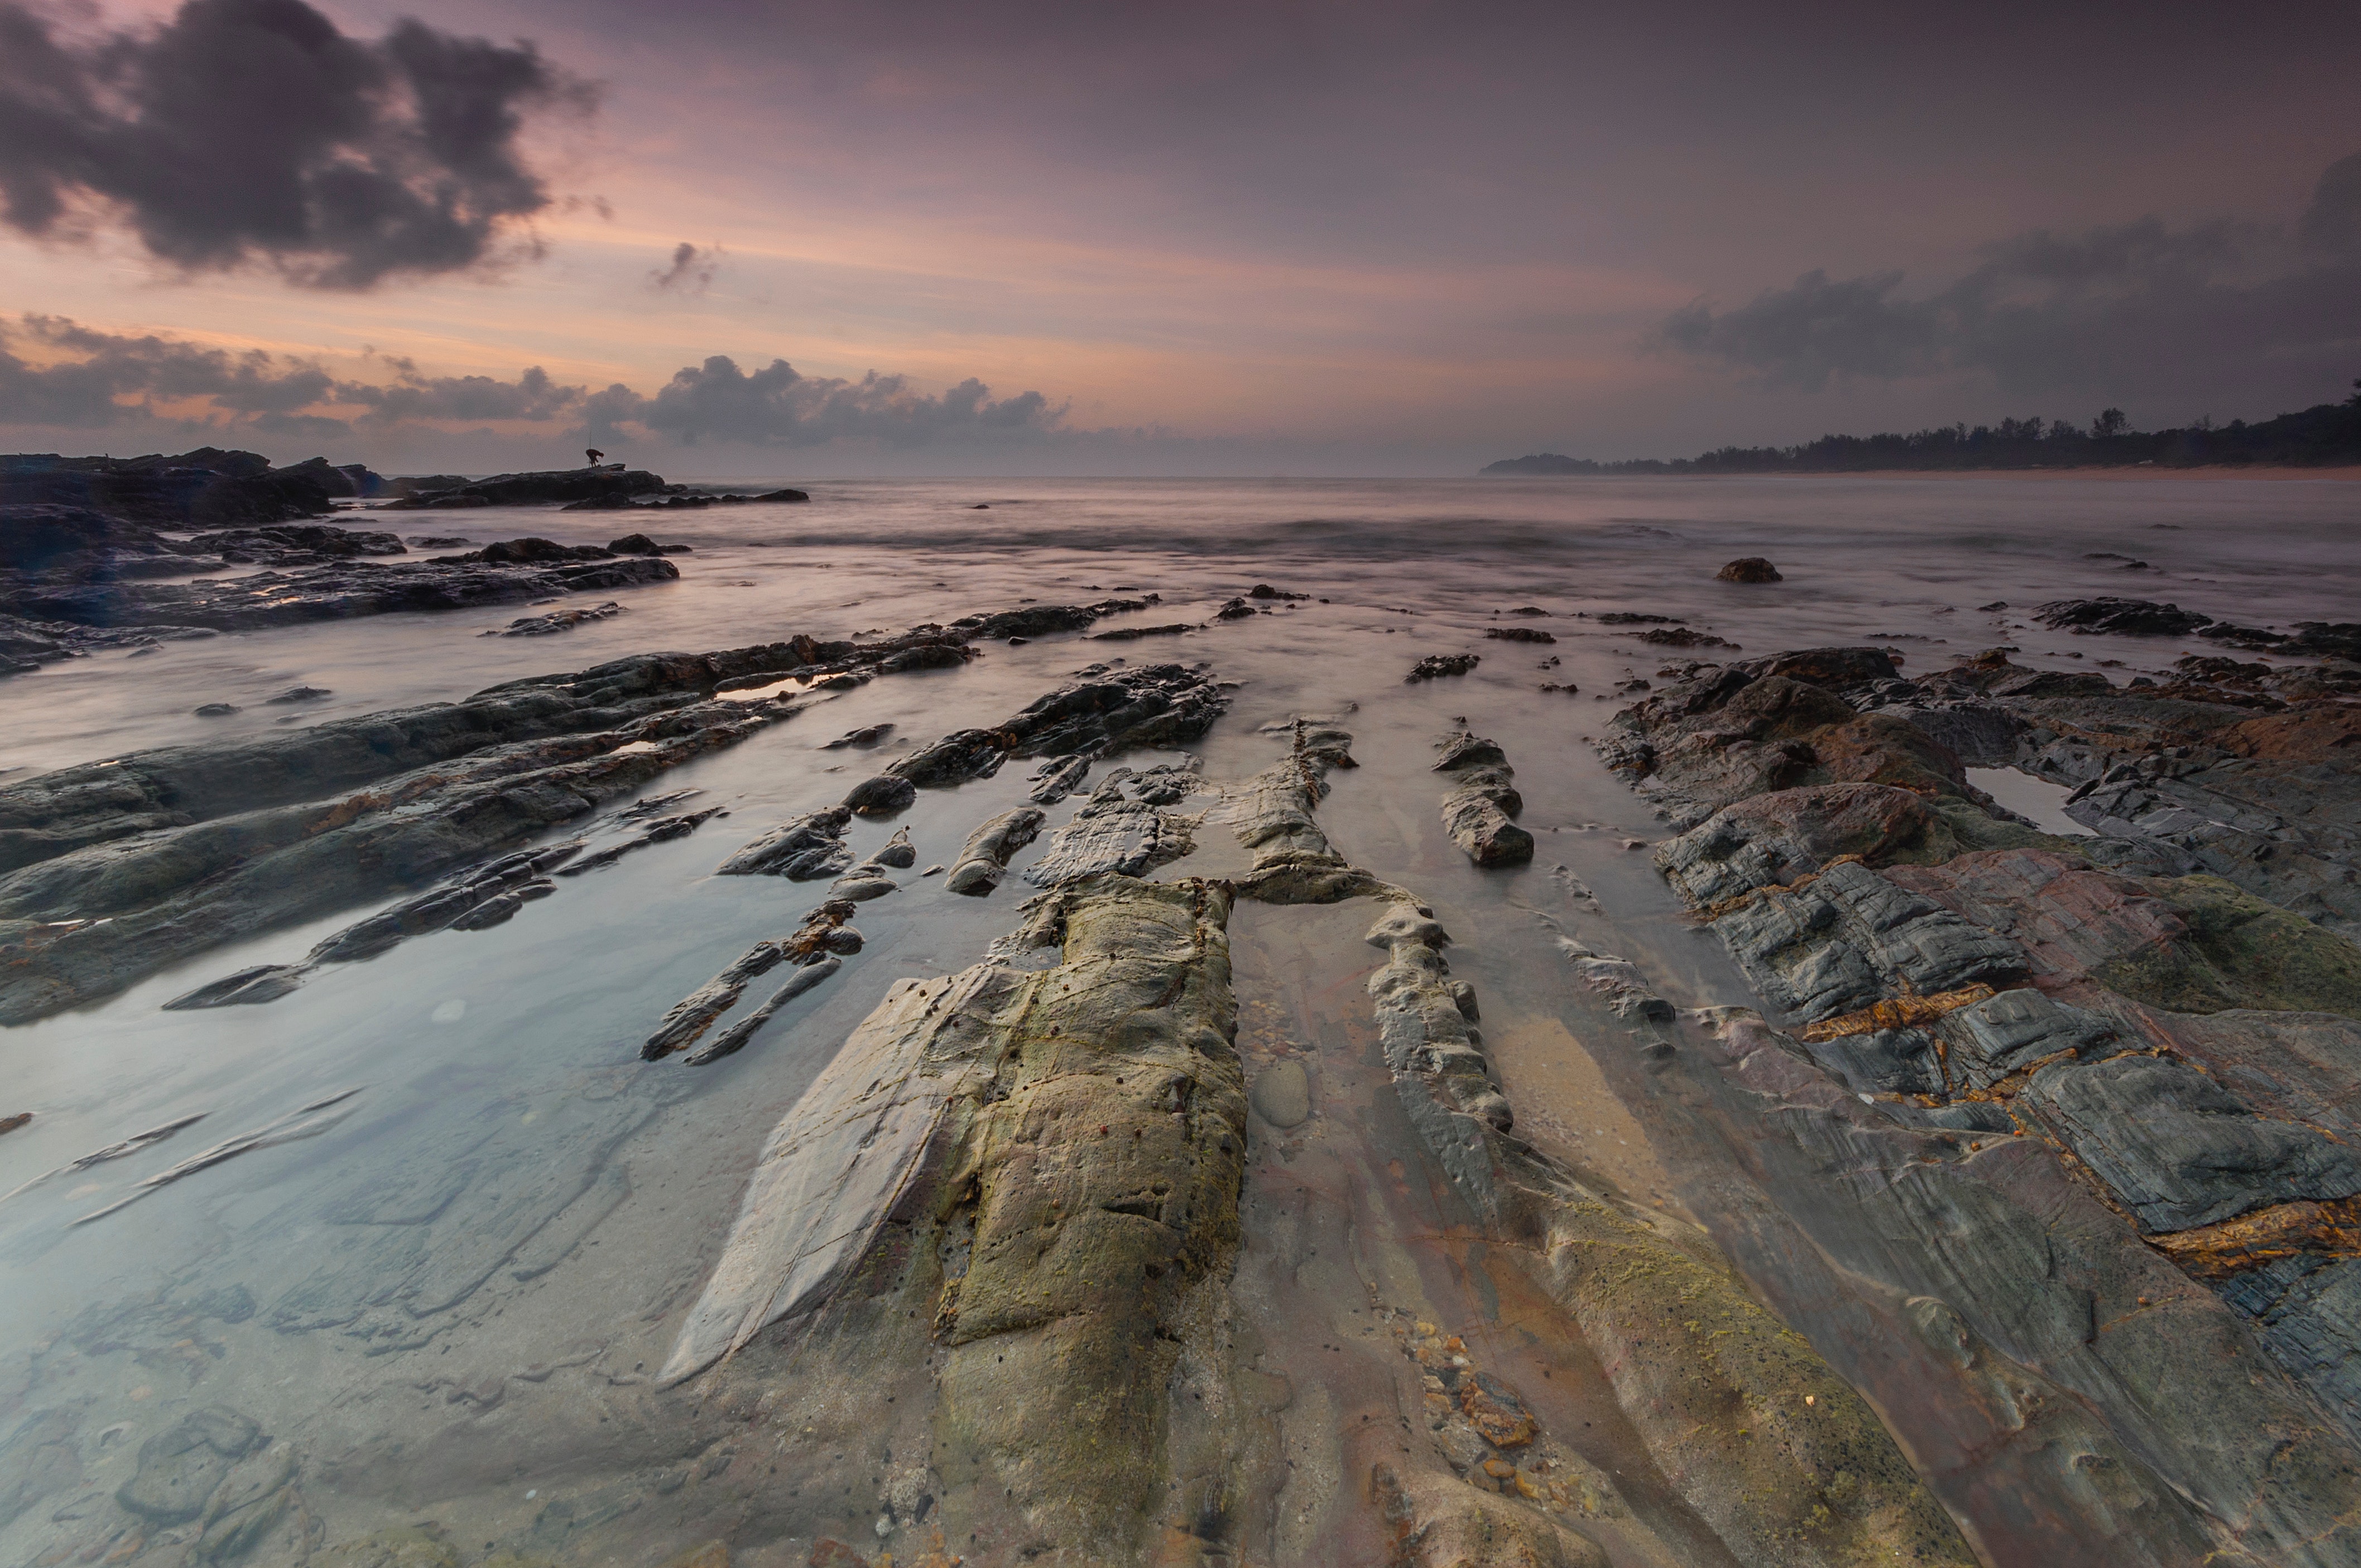
sky, nature, shore, water, sea, coast, natural landscape, natural environment, horizon, cloud, ocean, rock, beach, evening, landscape, atmosphere, mudflat, sunlight, calm, tide, sand, wave, coastal and oceanic landforms, winter, bay, sunset, reflection, dusk, dawn